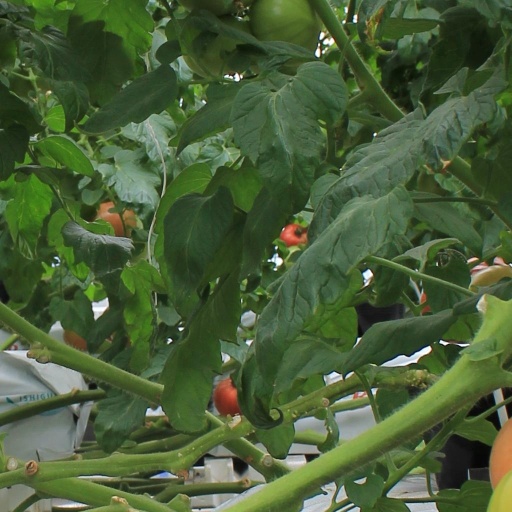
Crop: tomato